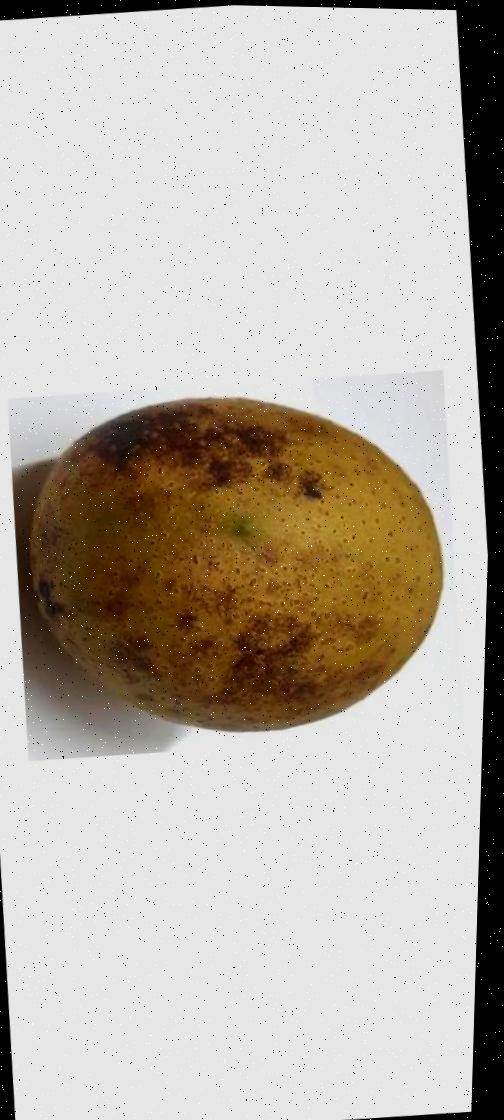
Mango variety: Gourmoti